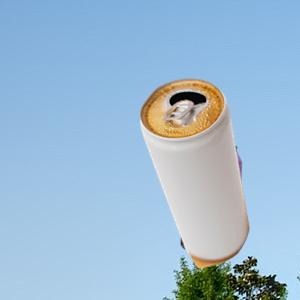
Label: cans